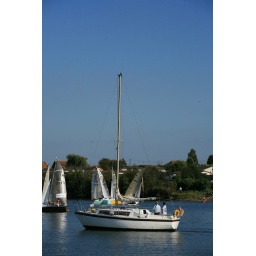
Up River Yacht Up River Yacht Club regatta. Dingy's sail up river against curent Ding